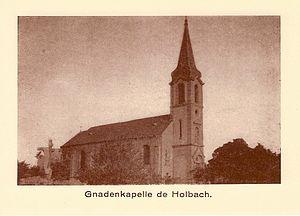
la chapelle de Holbach , détruite en 1940
Lachambre est une commune française située dans le département de la Moselle en région Grand Est et le bassin de vie de la Moselle-Est.
Holbach est une ancienne commune française du département de la Moselle, elle est rattachée à celle de Lachambre depuis 1811.